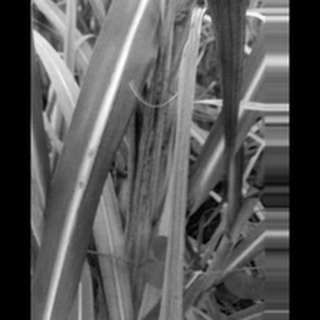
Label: sugarcane_red_rot